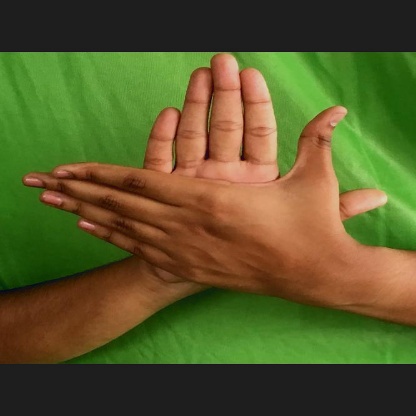
Mudra: Chakra